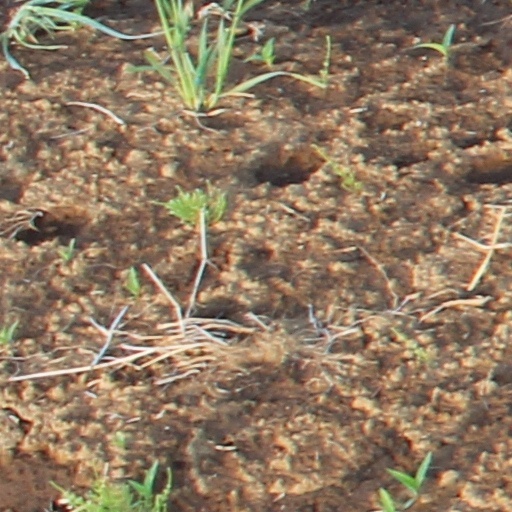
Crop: wheat